Renault 9 and 11

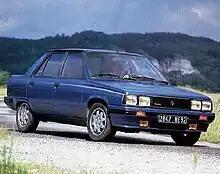
Renault 9 Turbo (phase 1 facelift)

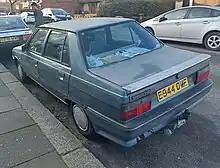
Renault 9 phase 2, rear

The Renault 9 was launched in October 1981 as a four-door saloon (in right-hand drive form for the UK market in March 1982), while the "11" was launched at the beginning of 1983 (in the UK from June that year) as a three or five door hatchback.